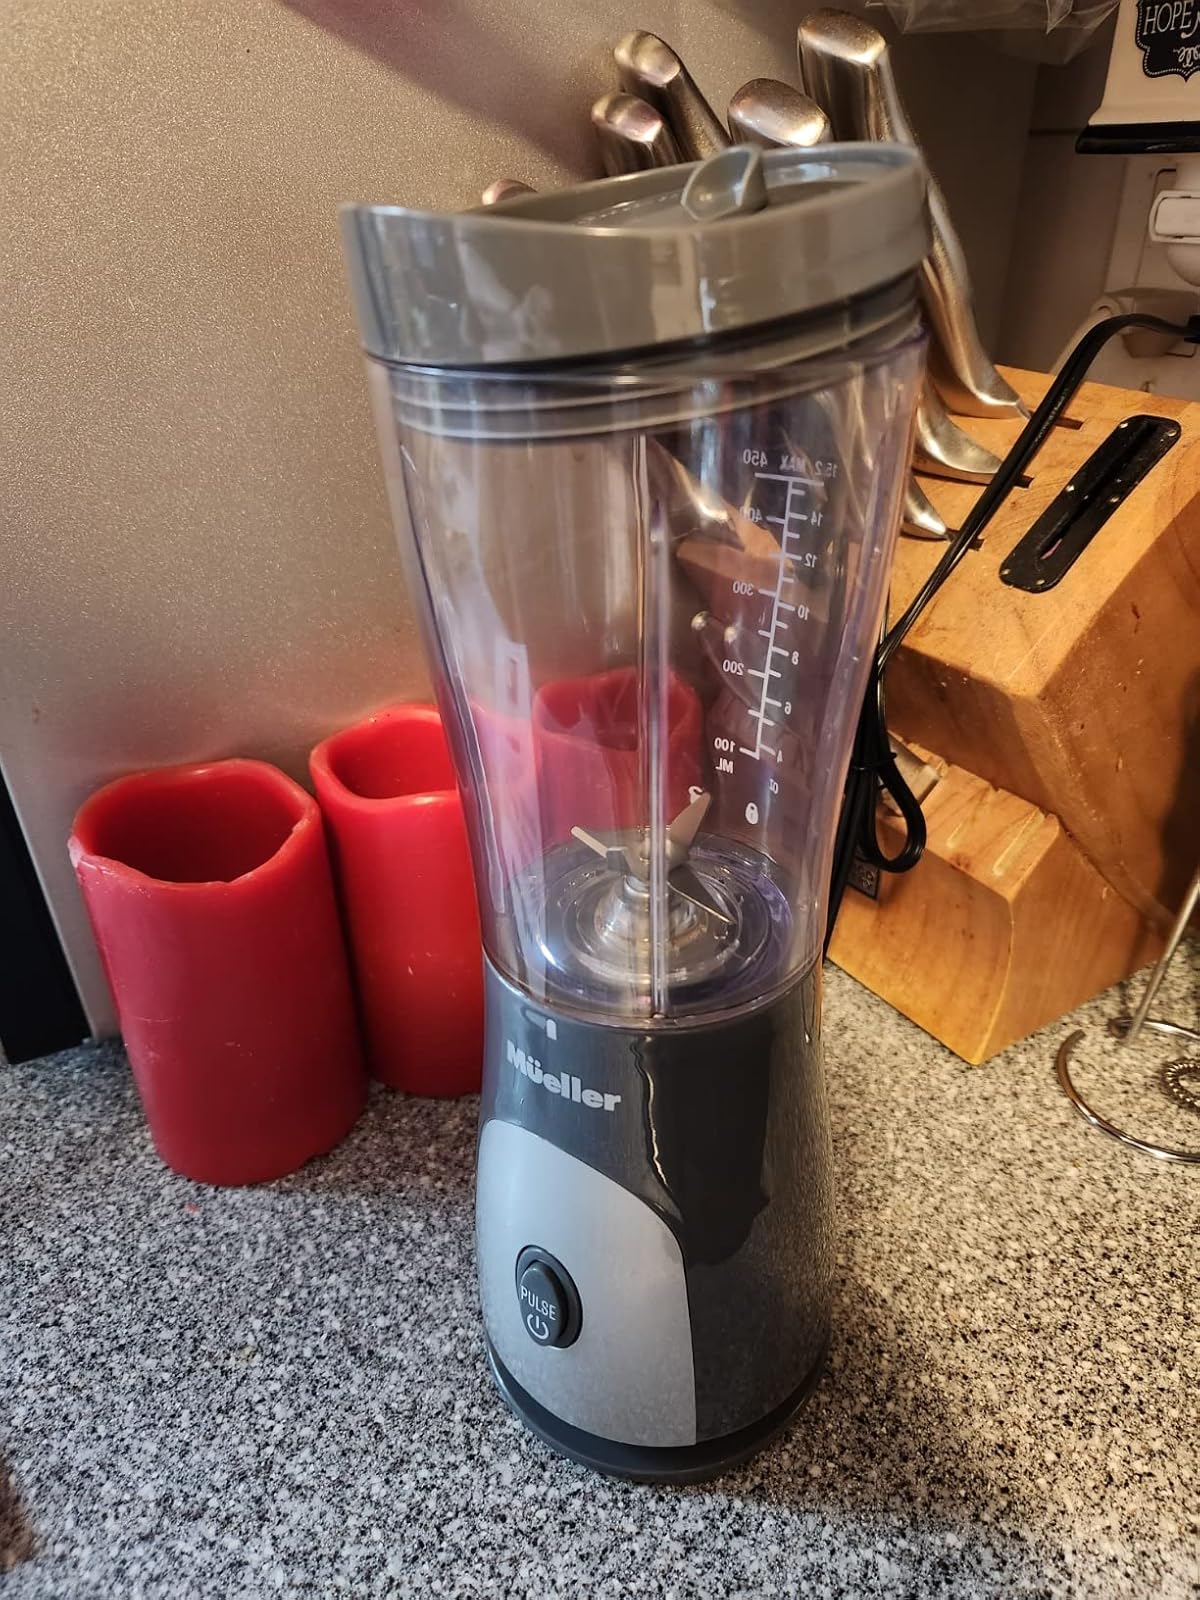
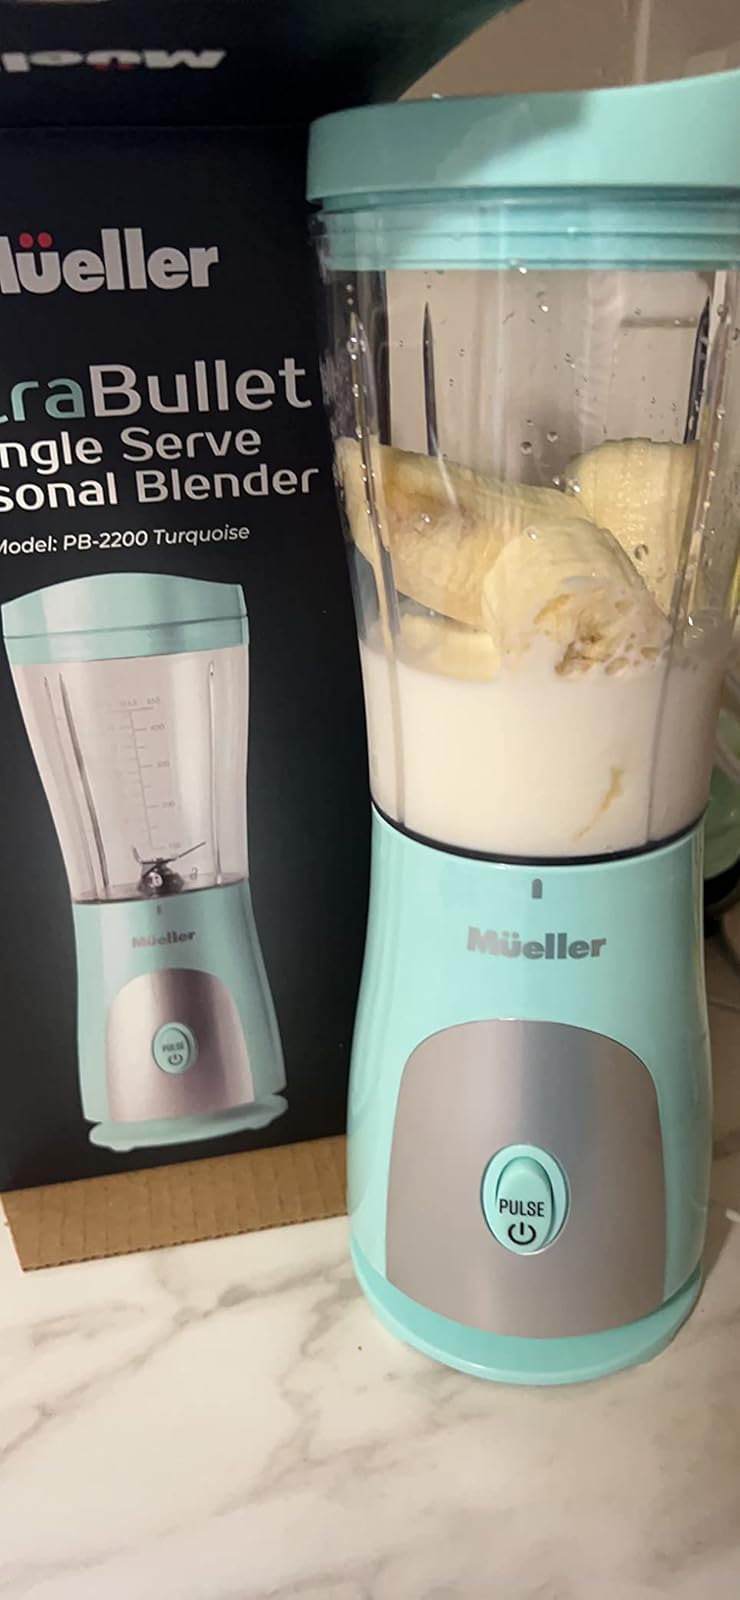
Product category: items_blender
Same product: no